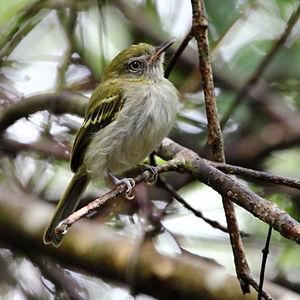
Le Todirostre à ventre blanc est une espèce de passereau de la famille des Tyrannidae.